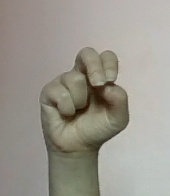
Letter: gaaf